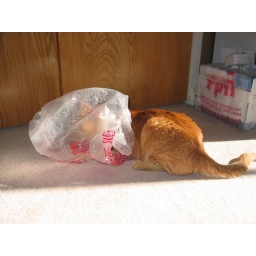
cat in a bag